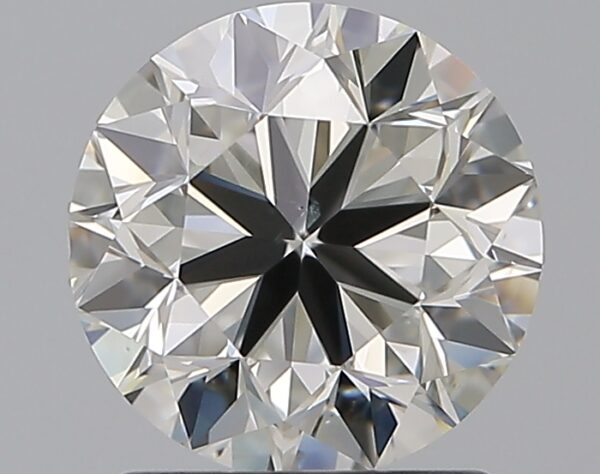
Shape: round
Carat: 1.51
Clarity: SI1
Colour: J
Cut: VG
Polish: EX
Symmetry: EX
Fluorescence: N
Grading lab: GIA
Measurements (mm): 7.09 x 7.13 x 4.6